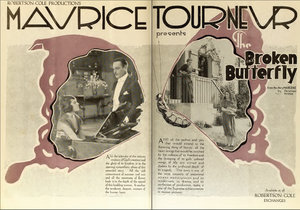
Le Papillon brisé est un film muet américain de Maurice Tourneur, sorti en 1919.